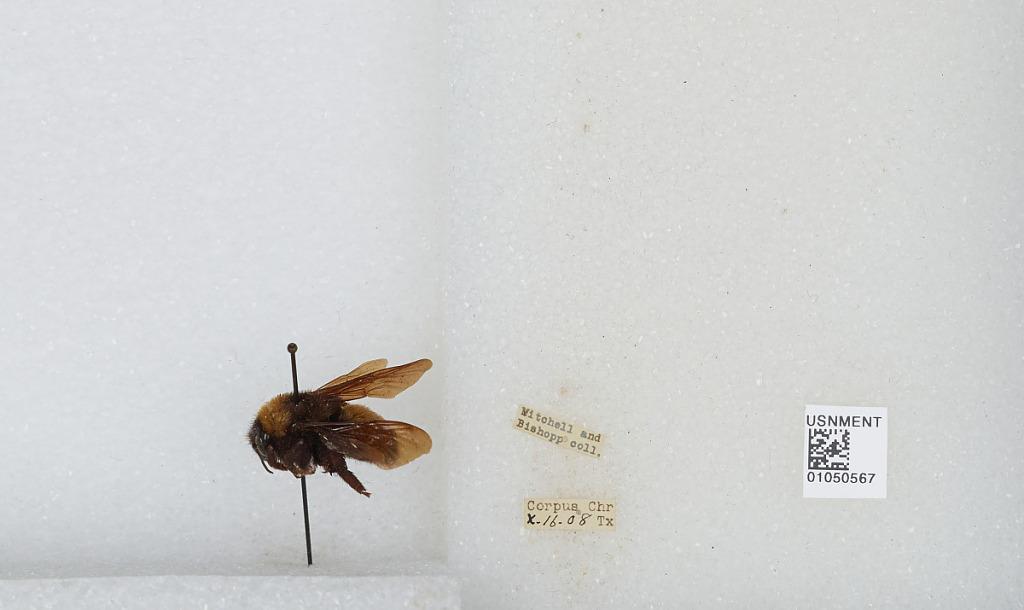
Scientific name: Bombus sp.
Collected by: Mitchell & Bishopp
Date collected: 1908-10-16
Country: United States
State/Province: Texas
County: Nueces
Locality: Corpus Christi